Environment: real
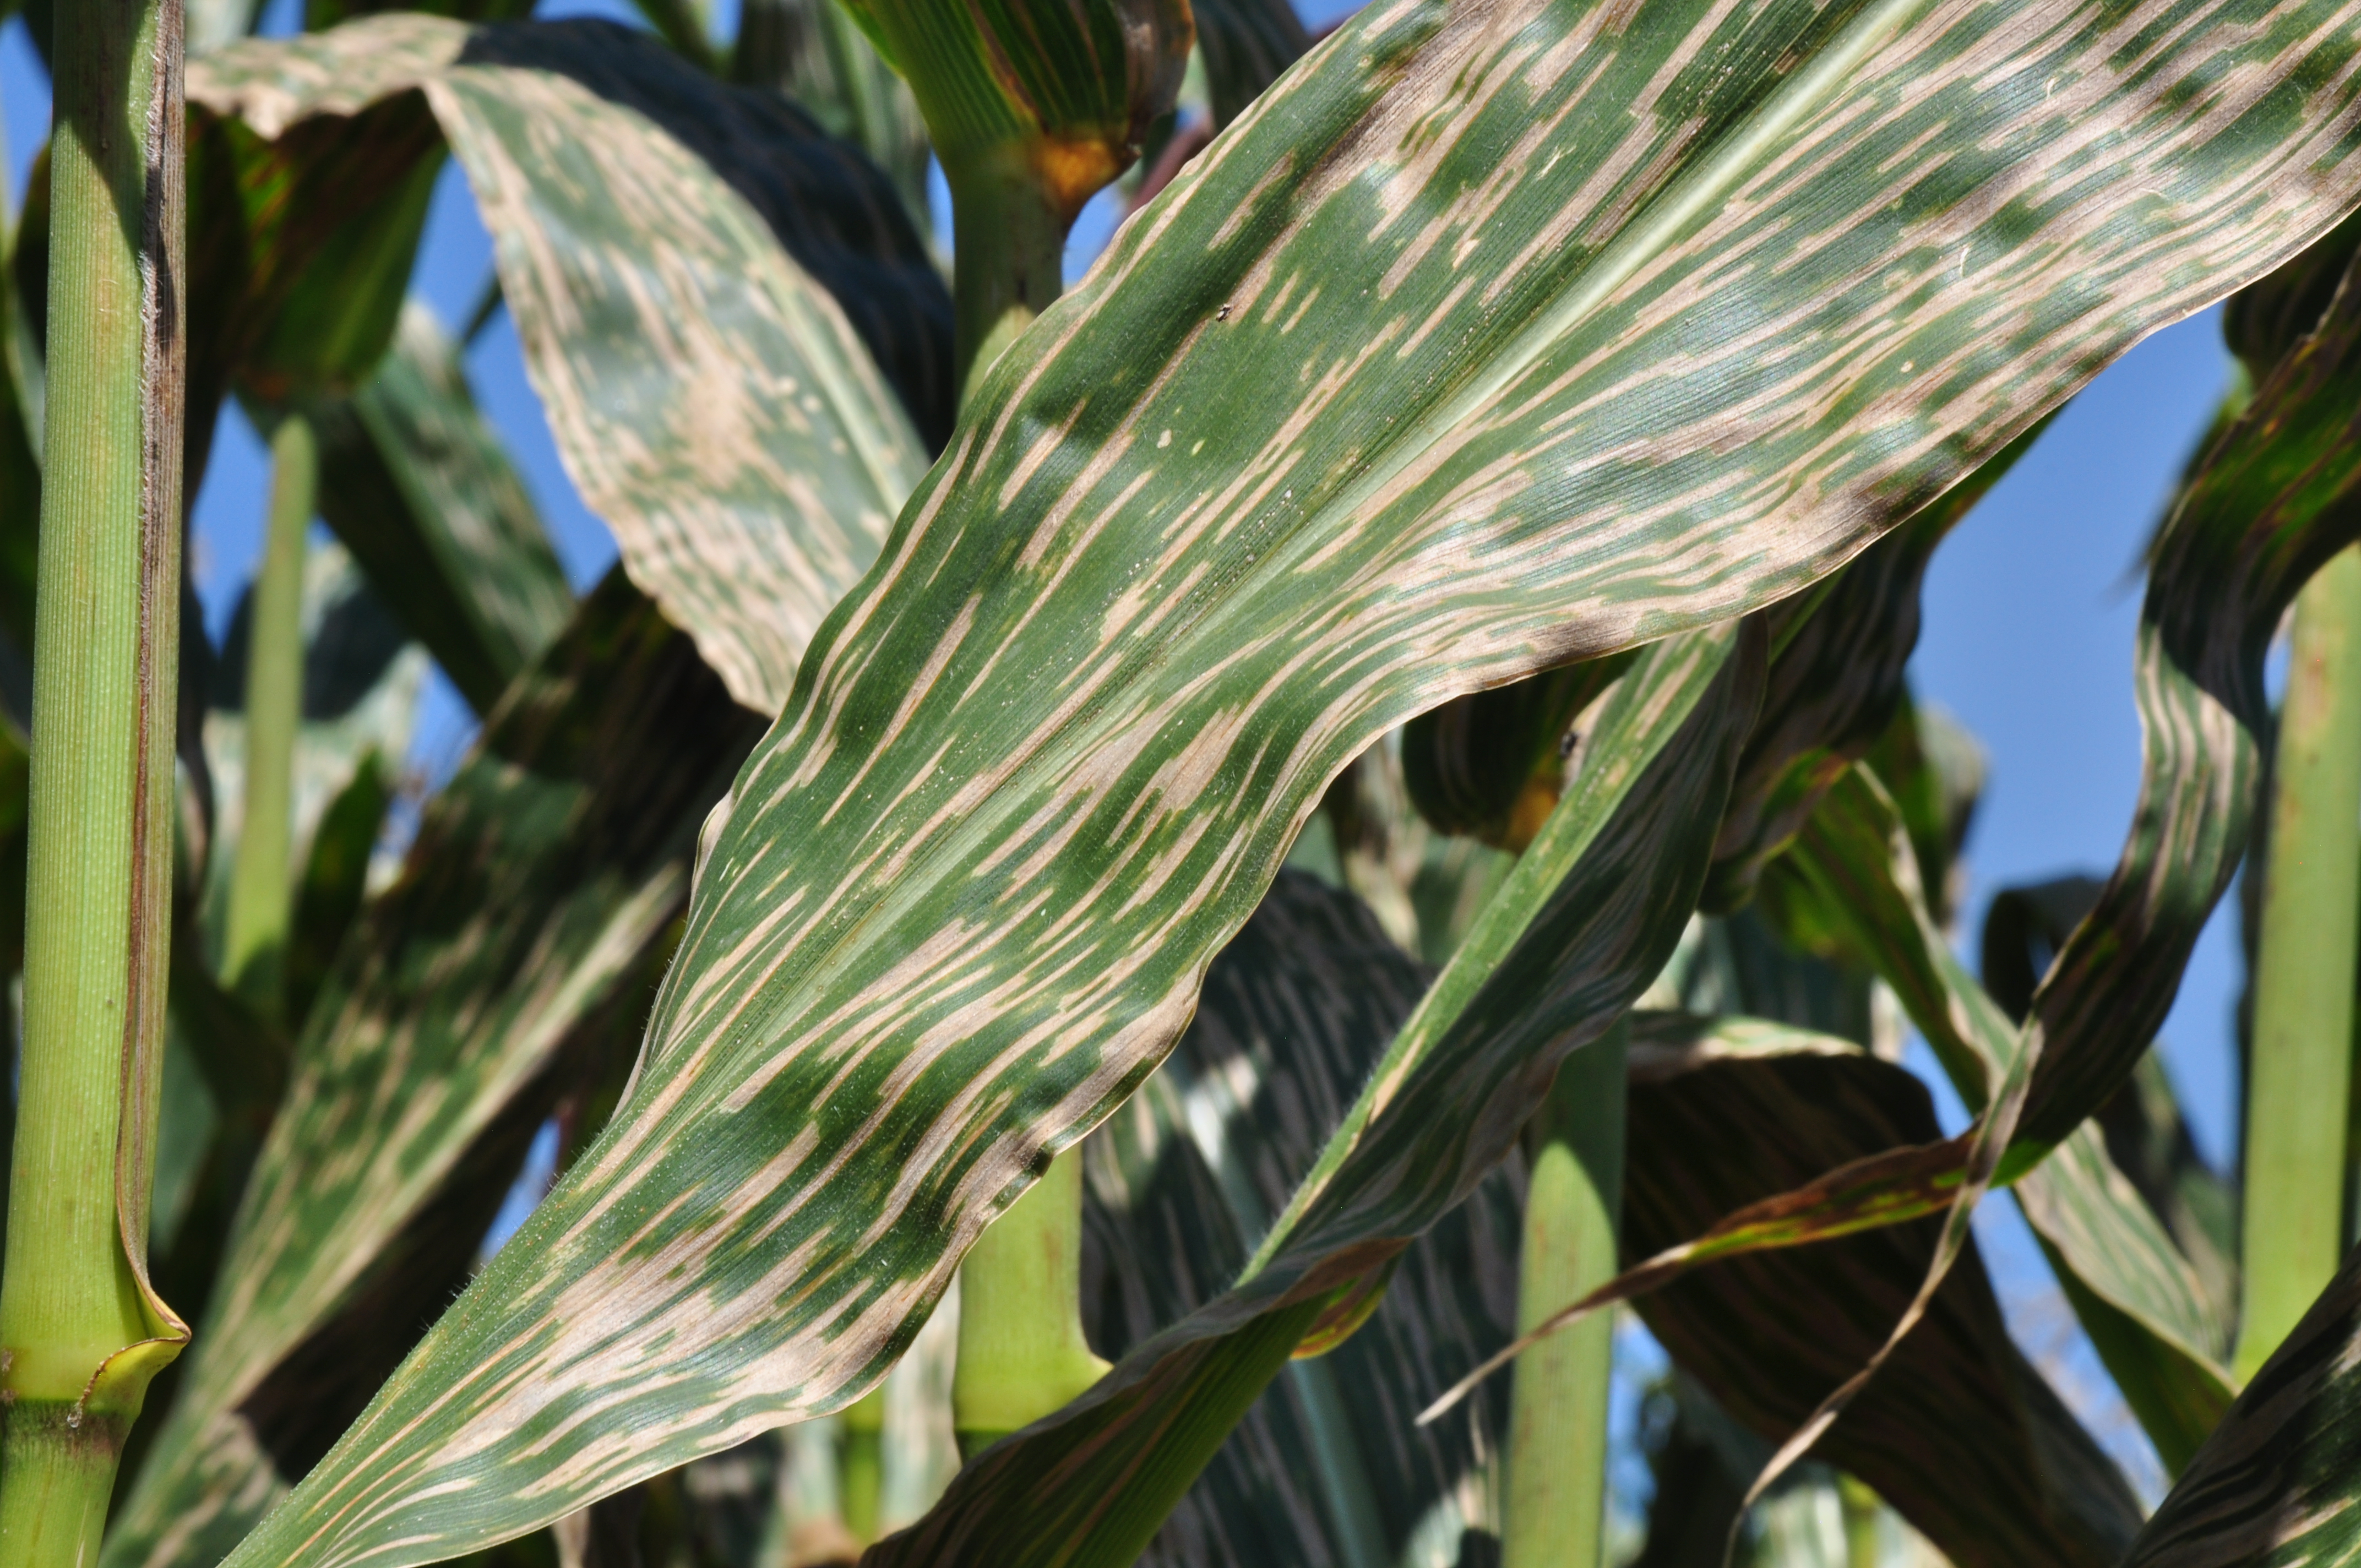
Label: gray_leaf_spot